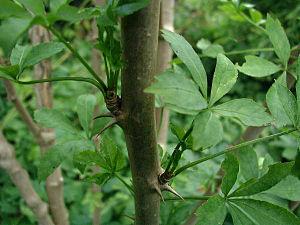
Les éleuthérocoques sont un genre d'environ 30 espèces d'arbrisseaux et d'arbres épineux de la famille des araliacées.
Eleutherococcus sieboldianus est un buisson d'environ 1 m de haut de la famille des Araliaceae. Il supporte des climats froids et les situations ombragées.